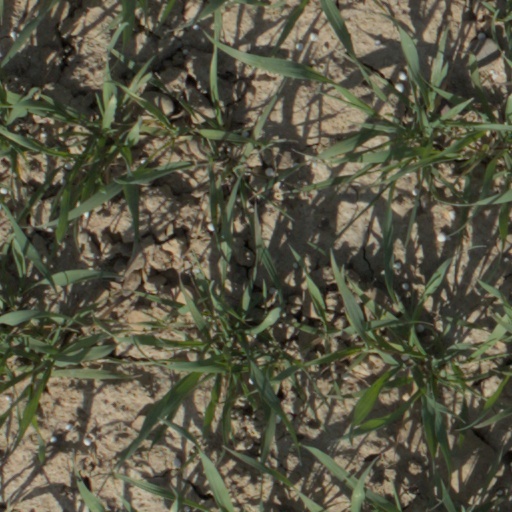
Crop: wheat